Chrome Hearts

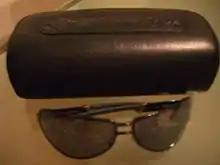
Chrome Hearts sunglasses

In 2002, Chrome Hearts introduced a collaboration with The Rolling Stones featuring the band's iconic "Lips and Tongue" motif.